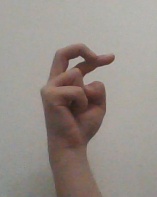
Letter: zay